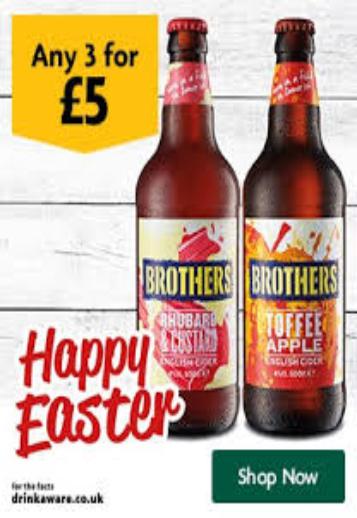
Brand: Brothers Cider
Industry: Food